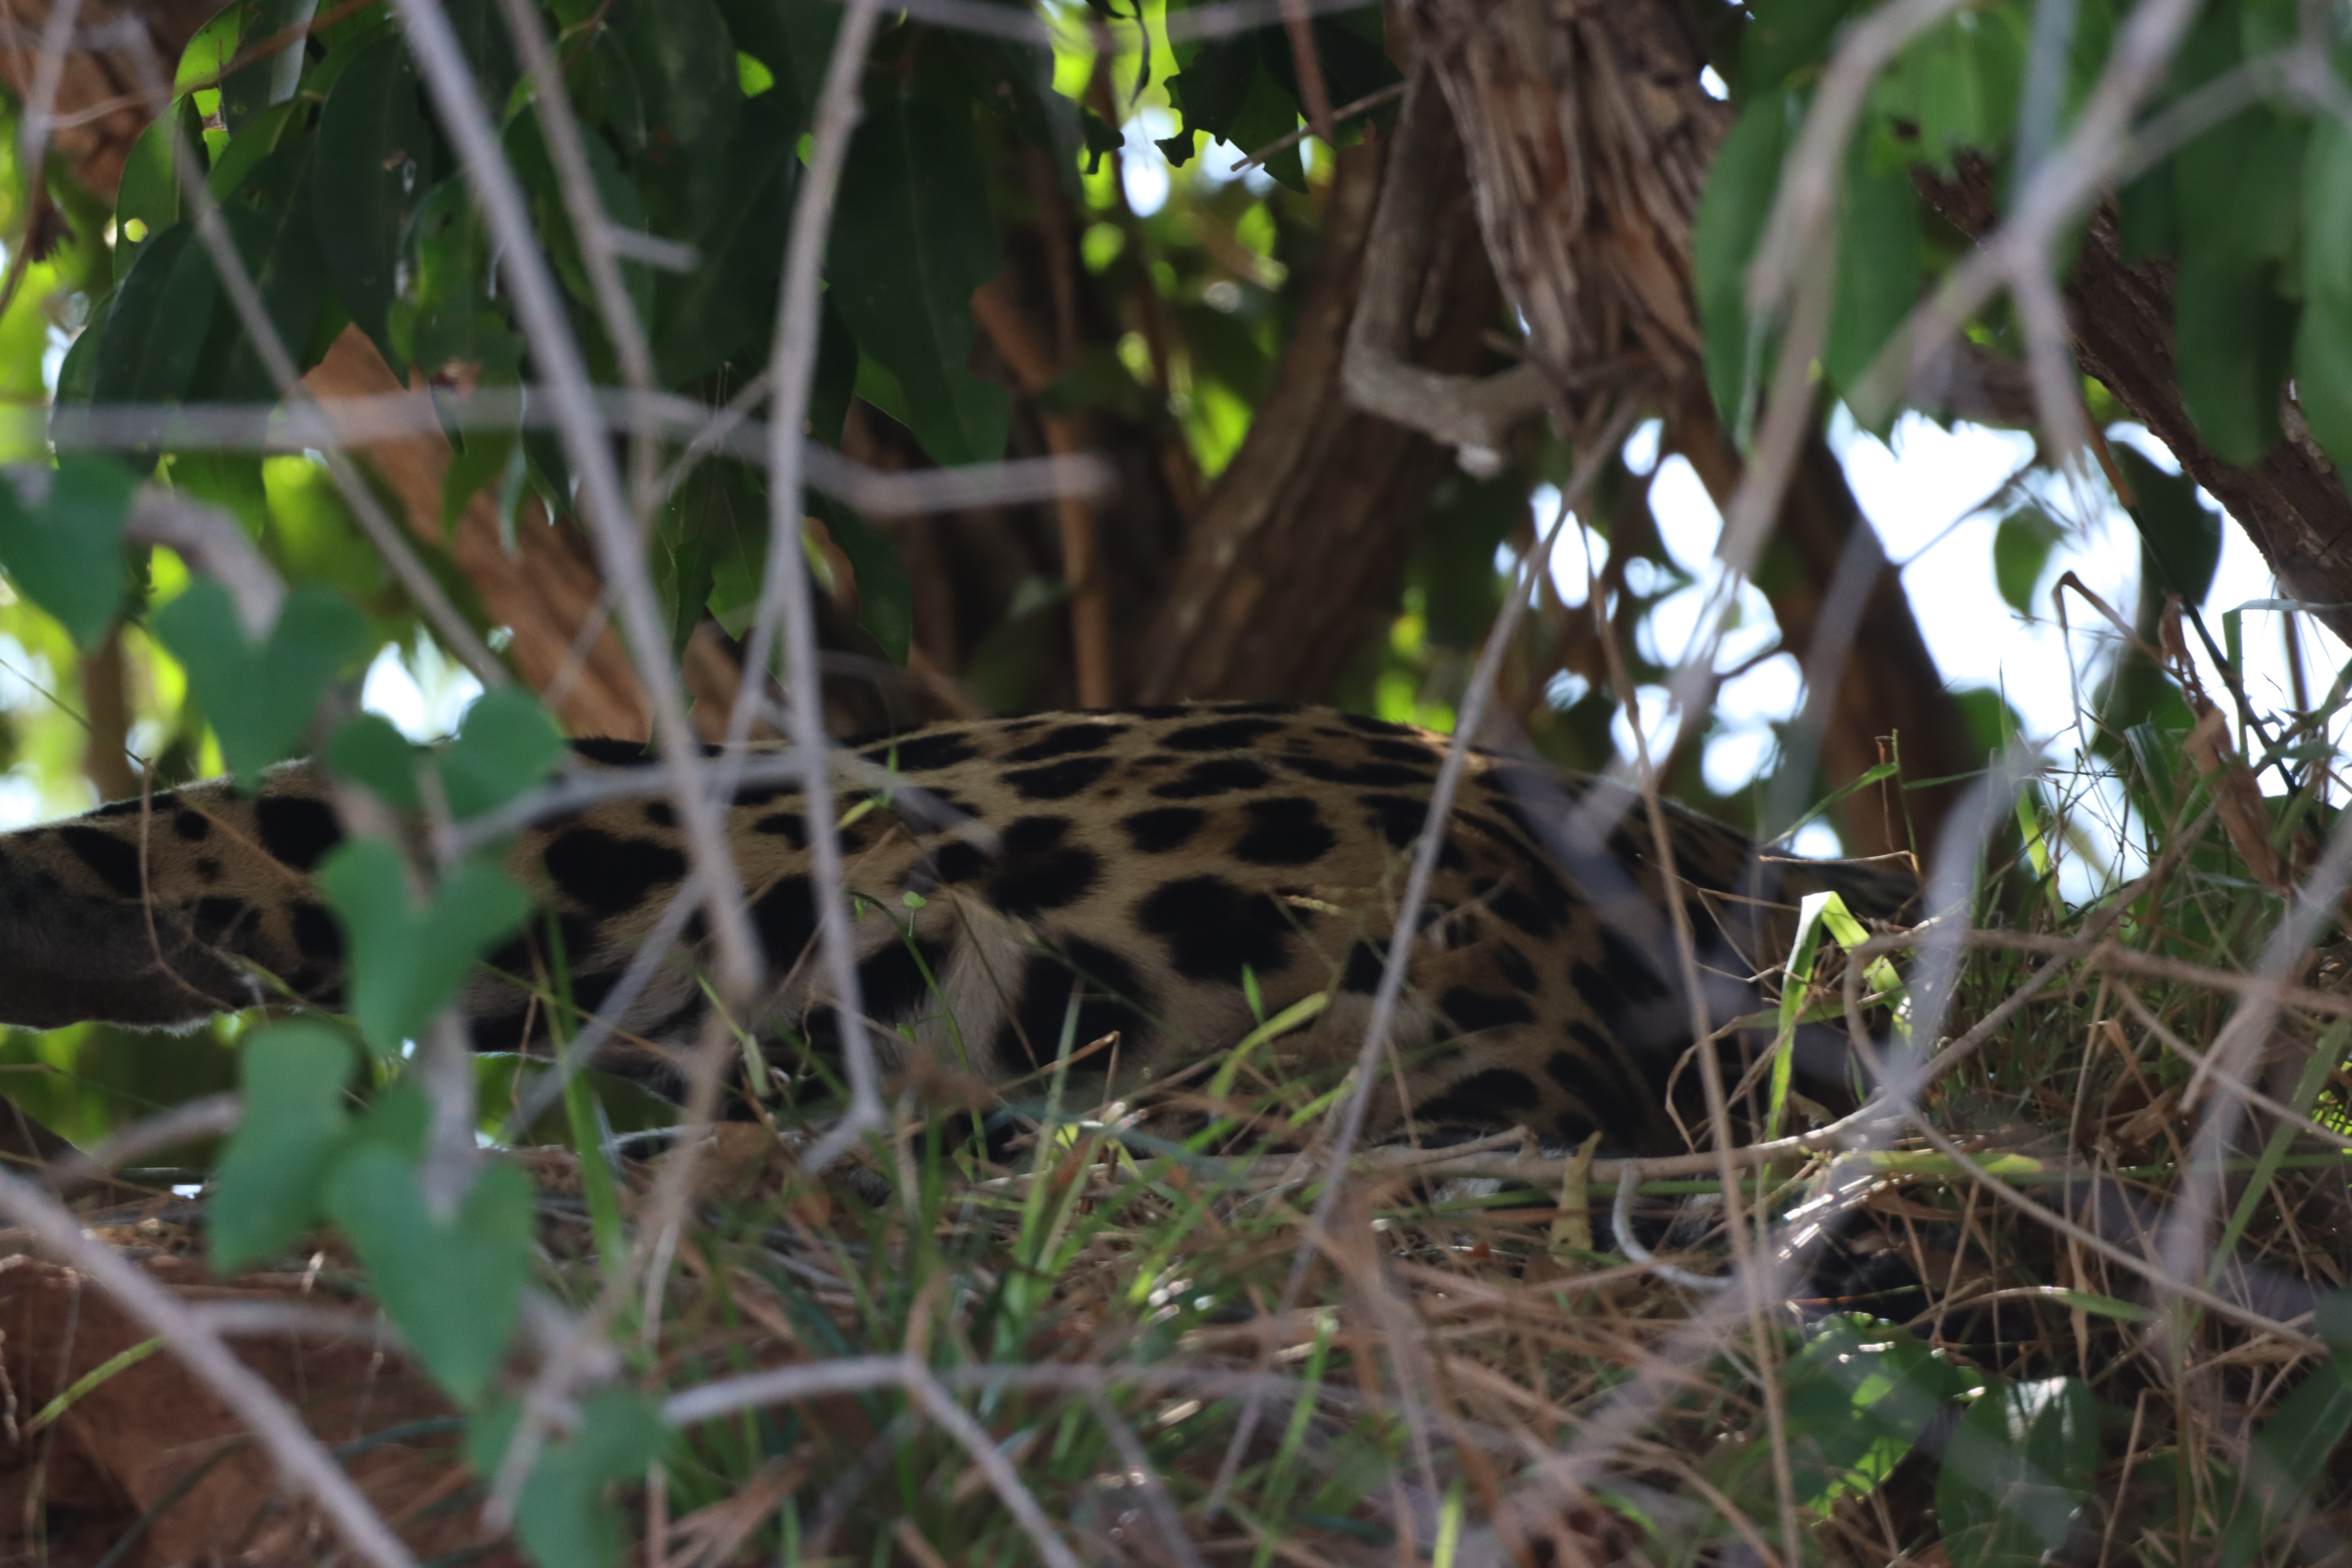
Jaguar: Apeiara